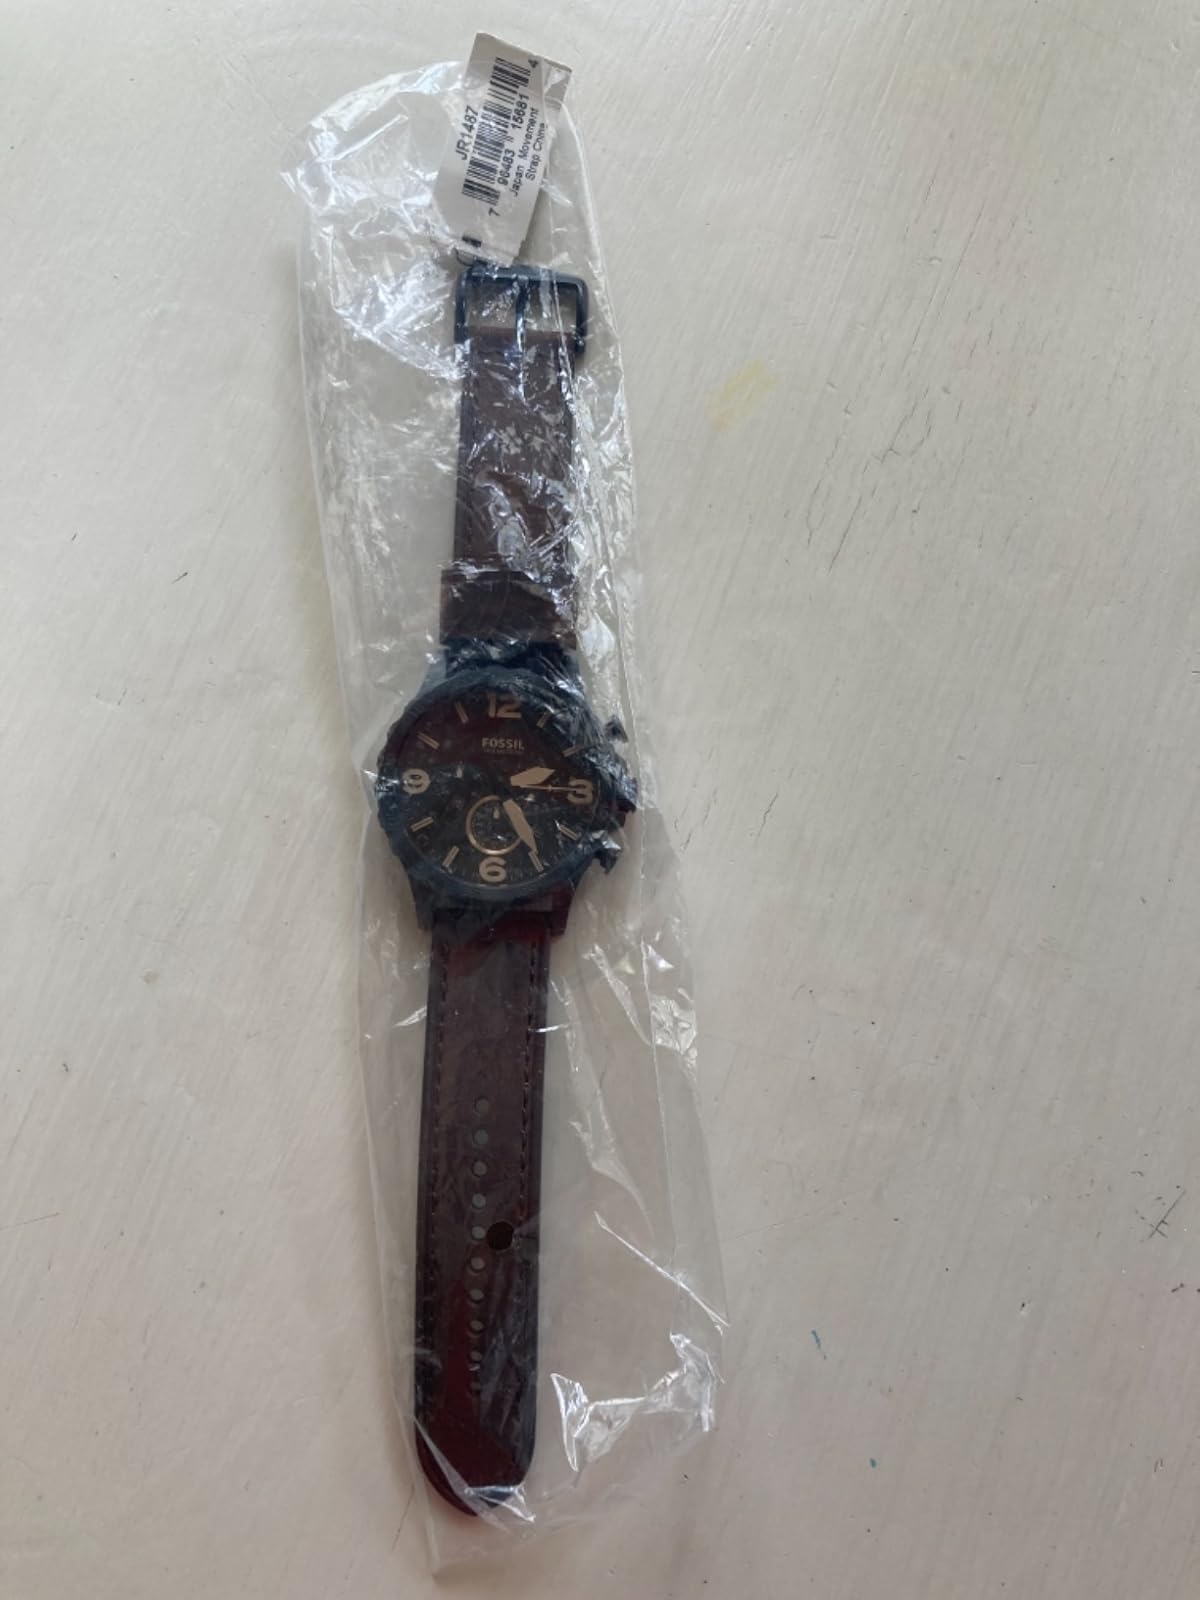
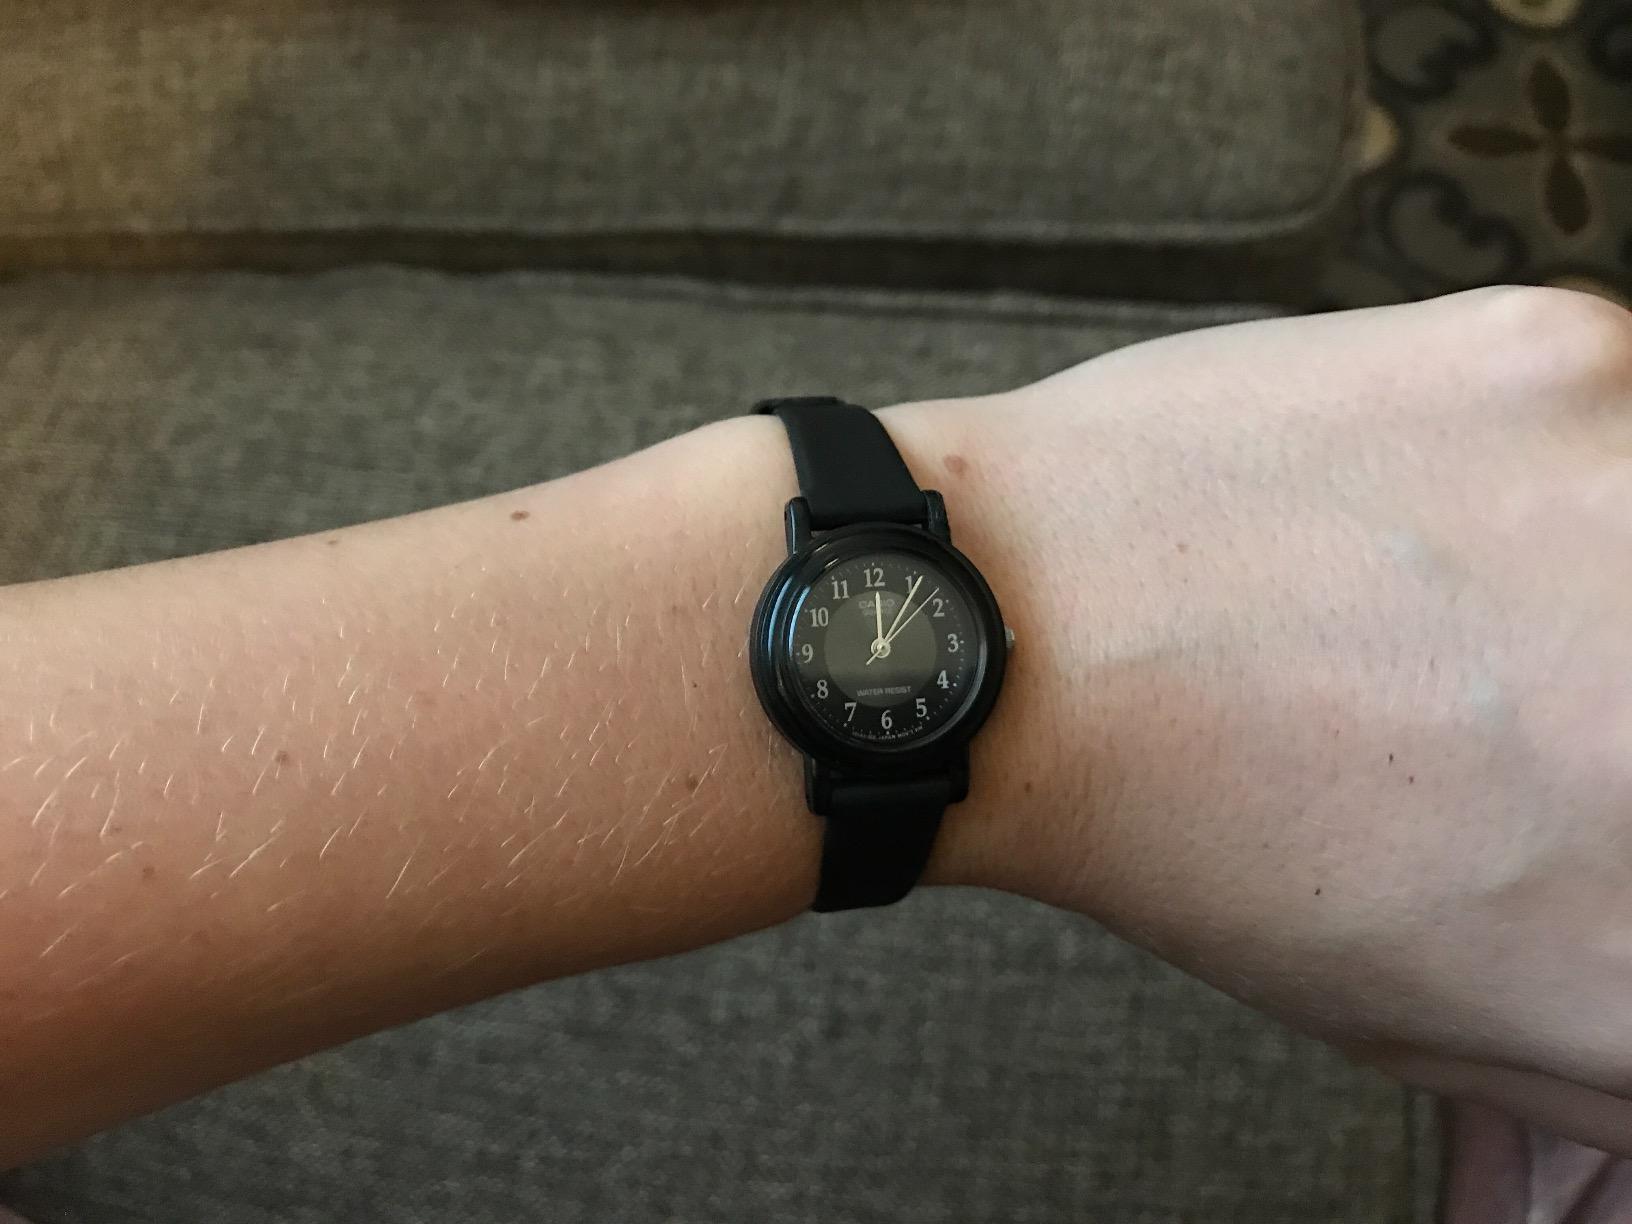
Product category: accessories_watch
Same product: no